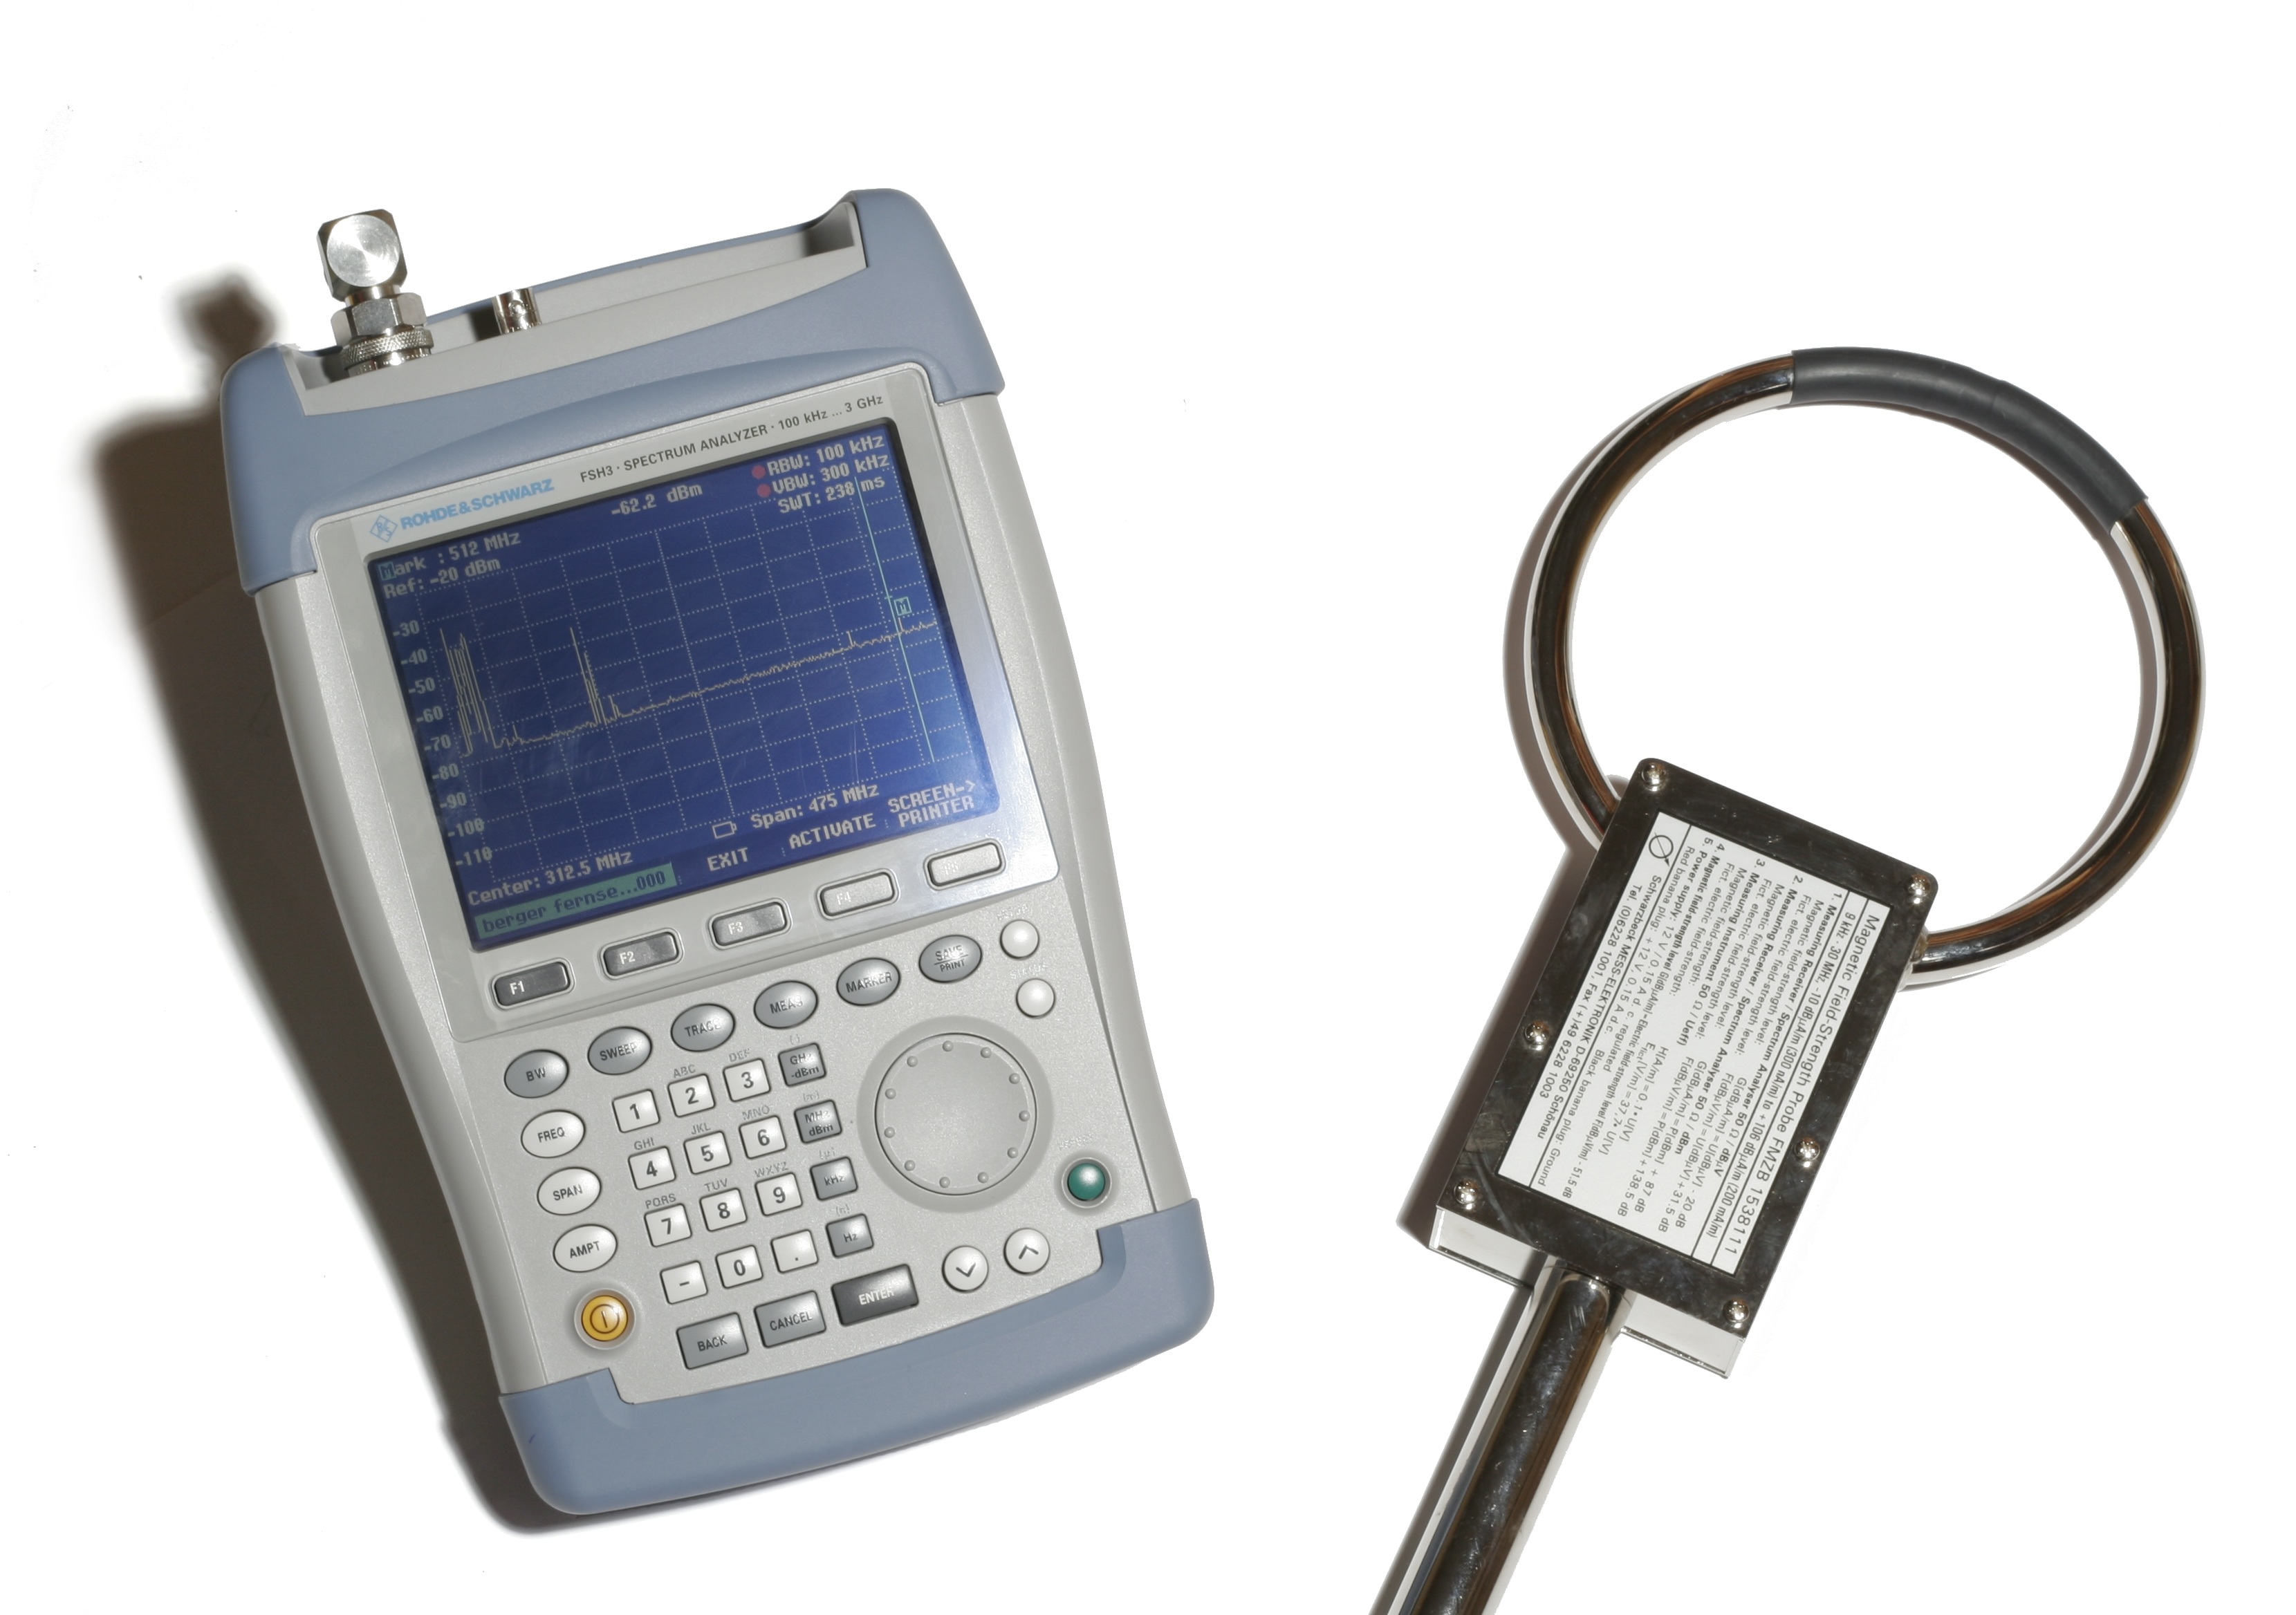
technology, gauge, measurement, product, electronics, spectrum, electro smog, telephony, magnetfeldantene, building biology, radiofrequency fields, mobile radio radiation